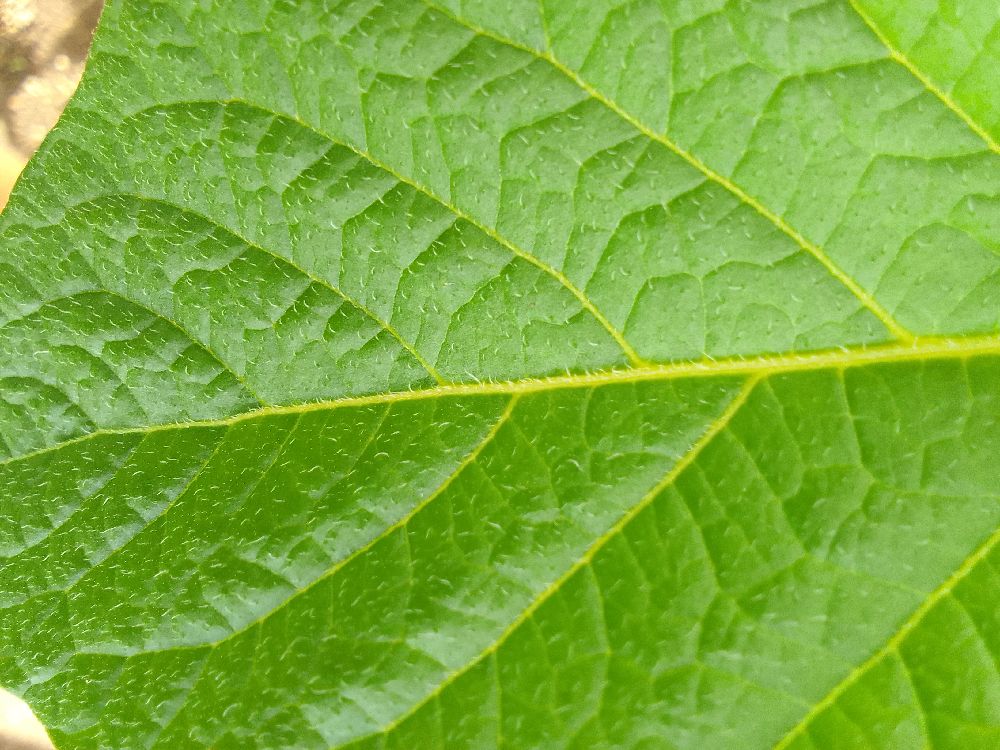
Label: Healthy